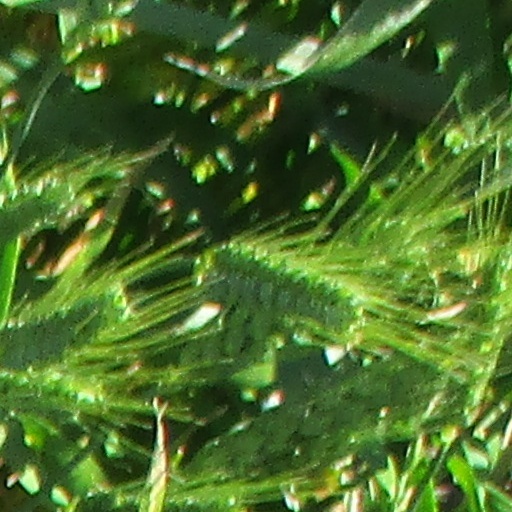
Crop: wheat